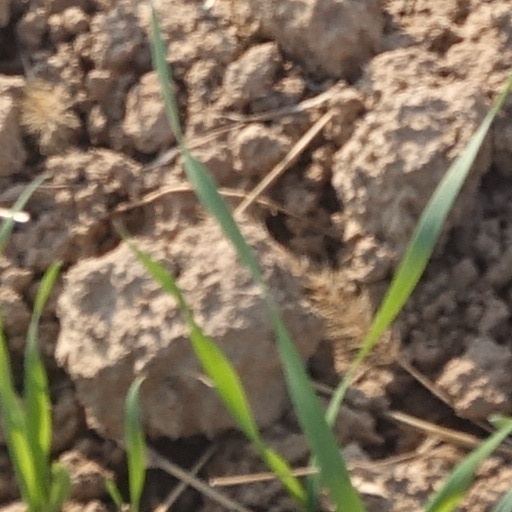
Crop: wheat